Hawthorne Glove and Novelty Company–Shrader Drug Company Building

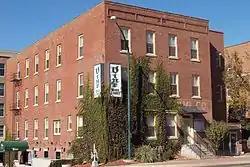

The Hawthorne Glove and Novelty Company–Shrader Drug Company Building is a historic building located in Iowa City, Iowa, United States. Completed in 1906, this utilitarian three-story brick structure is located in the city's original railroad and industrial corridor south of the central business district. This was an industrial area from the 1870s to the 1940s. It replaced a recently built building on the same site by the Hawthorne Glove and Novelty Company that had been destroyed in a fire. The back of the building opened upon the rail sidings of a branch line of the Burlington, Cedar Rapids and Northern Railway, later the Chicago, Rock Island and Pacific. By the start of World War I the Shrader Drug Company occupied the building. It was one of three drug related factories that were located along the South Gilbert Street corridor at that time. The company name changed to the Hewell-Shrader Drug Company in 1930 and then the Hewell-Shrader Company in 1945 after farm fertilizer was added to its product line. The company closed in 1956, and the building was sold to the Thompson Transfer and Storage Company who used it for a warehouse. Whipple House Furniture Store took over the building three years later, and remained until 1975. In the intervening years a variety of businesses occupied the building until the 1980s when it was vacant for a period of time. In the mid-1980s The Vine Tavern occupied the basement level and the upper floors were used for artist studios. In 2012 the upper floors were converted into apartments. The building was listed on the National Register of Historic Places in 2014.